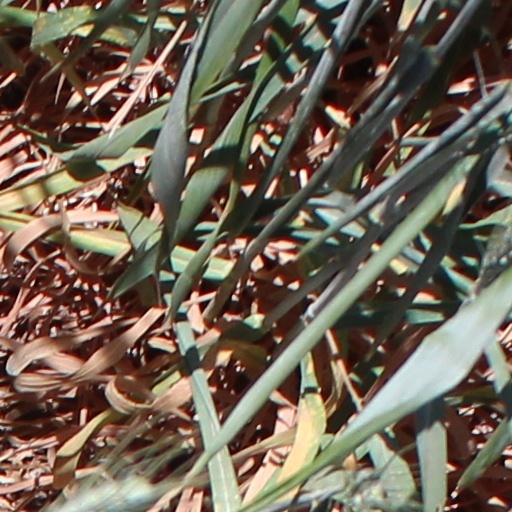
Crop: wheat